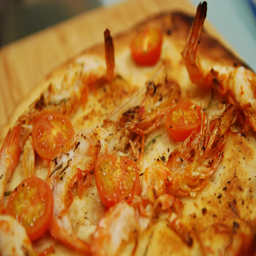
A pizza that is laying down on a table.
A plate of pizza on a plate on top of a table
A pizza with sliced cherry tomatoes and shellfish.
A shrimp and tomato pizza on a wooden board
a pizza with some fired tomatoes on it